List of Mexican inventions and discoveries

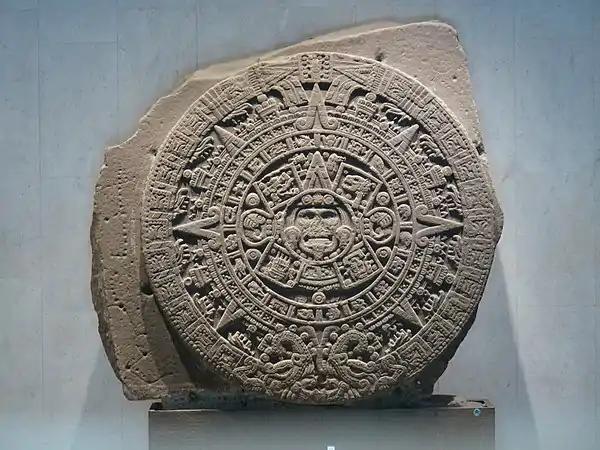
Aztec Sun stone

The earliest texts considered to be almanacs have been found in the Near East, dating back to the middle of the second millennium BC. But almanacs were invented independently by the Maya peoples. Their culture arose, and presumably began using almanacs, around 3,500 years ago, while Europeans are known to have created written almanacs only after 1150 CE. Almanacs are books containing meteorological and astronomical information, which the Maya used in various aspects of their life.